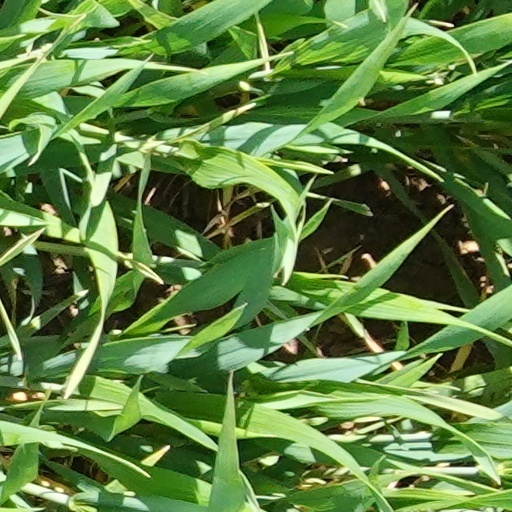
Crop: wheat